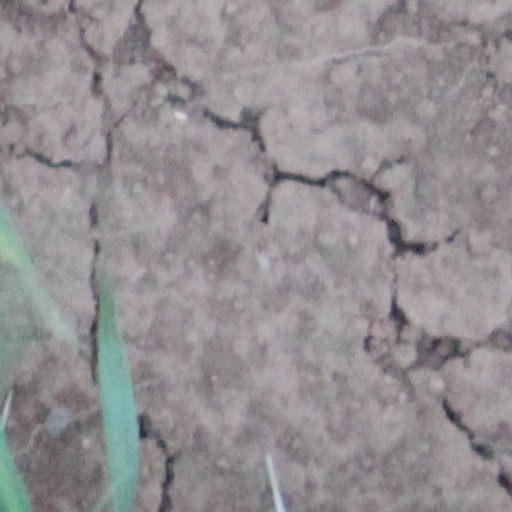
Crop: wheat